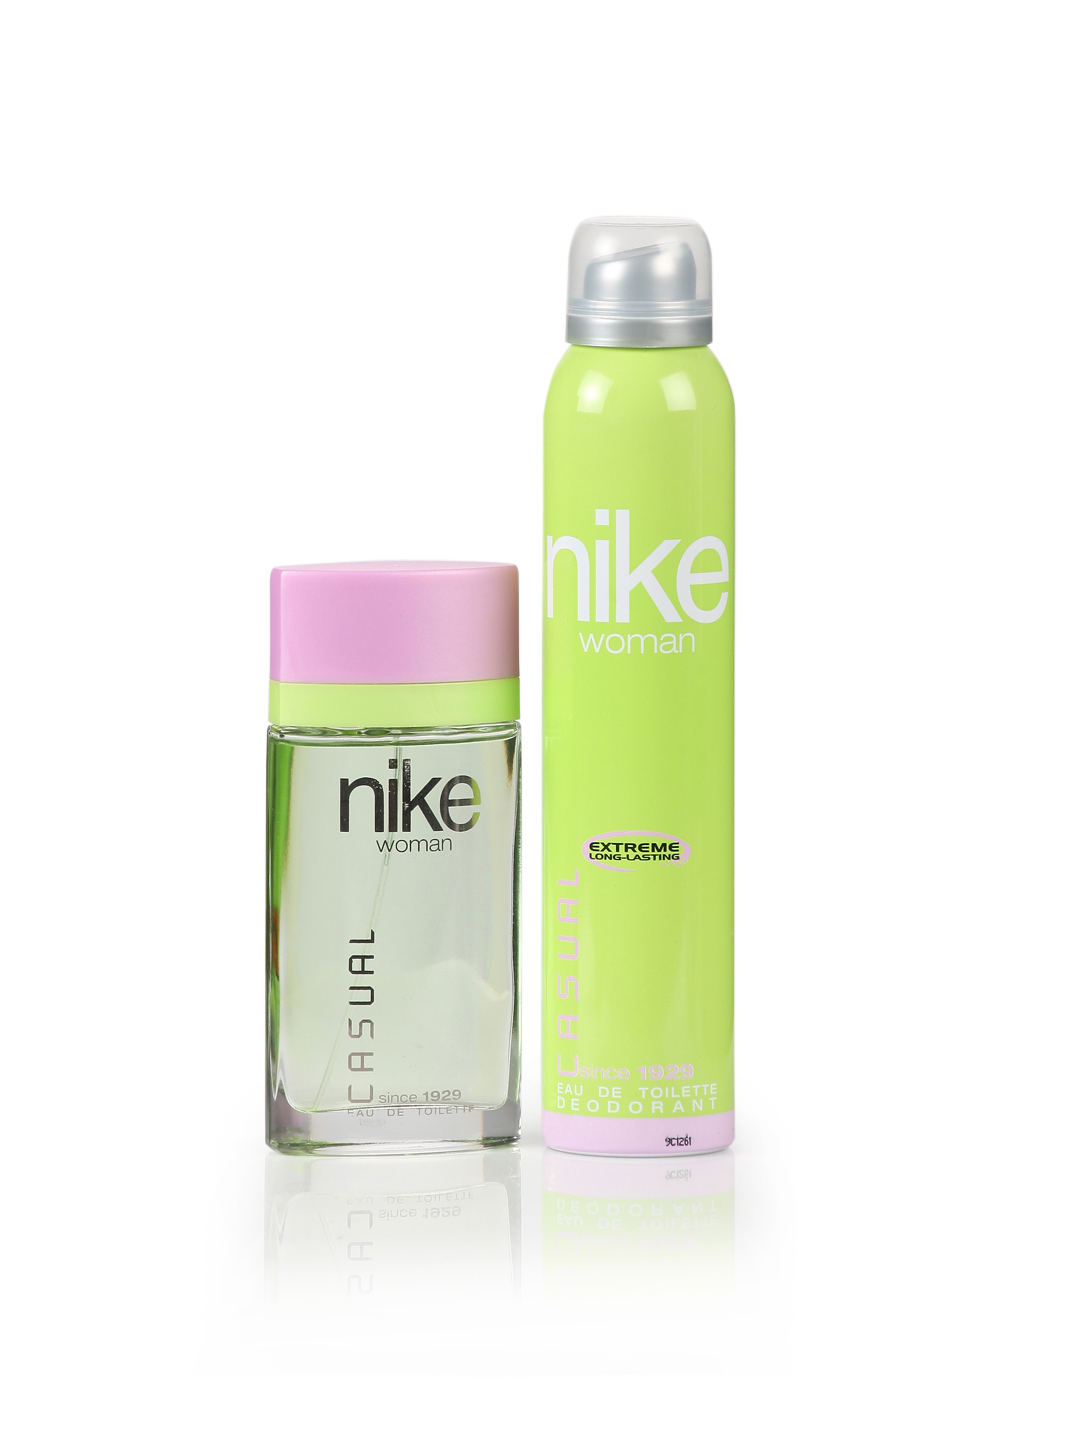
Nike Fragrances Women Casual Deo and Perfume
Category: Personal Care / Fragrance / Fragrance Gift Set
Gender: Women
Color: Green
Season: Spring 2017
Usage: Casual